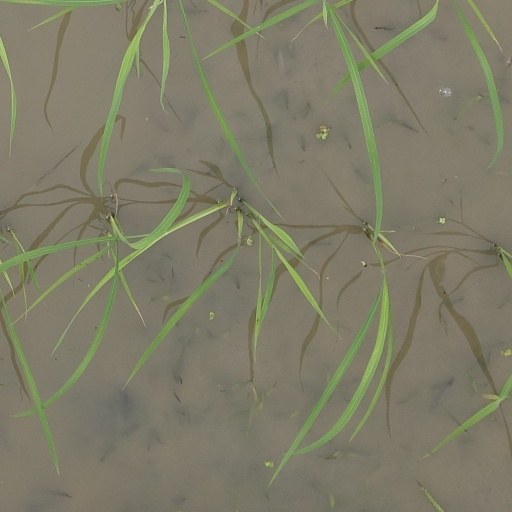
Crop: rice